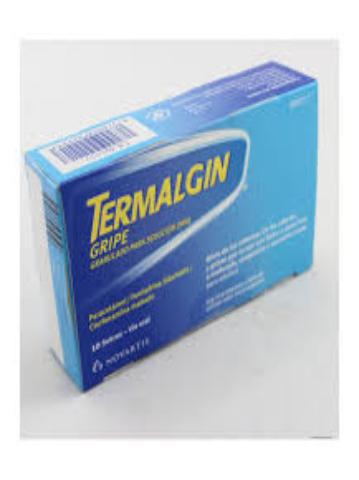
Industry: Medical